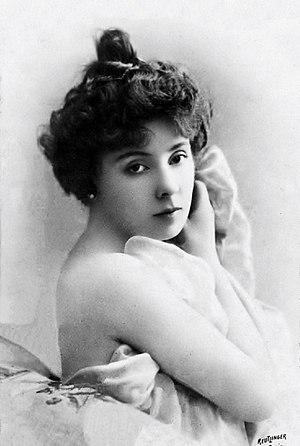
Amélie Diéterle par Léopold-Émile Reutlinger à Paris. Amélie Diéterle est une comédienne française, née à Strasbourg le 20 février 1871 et morte à Cannes, le 20 janvier 1941. Elle est légitimée à Paris en 1892 par le capitaine Louis Laurent, chevalier de la Légion d'Honneur. Amélie Diéterle s'est mariée à Vallauris le 16 juin 1930 avec André Simon (1877-1965). Amélie Diéterle joue principalement au Théâtre des Variétés à Paris au cours de la Belle Époque.
Amélie Diéterle, nom de scène d'Amélie Laurent, est une actrice, cantatrice et collectionneuse d'art française, née à Strasbourg le 20 février 1871 et morte à Cannes le 20 janvier 1941.